6teen

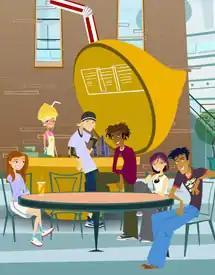
From left to right: Jen, Caitlin, Jude, Wyatt, Nikki, and Jonesy.

The show received generally positive reviews. Alex Kucharski of "The Toronto Star" described the show as a "funny, exciting new teen comedy-drama", though he criticized some of the elements of the show as "unrealistic".